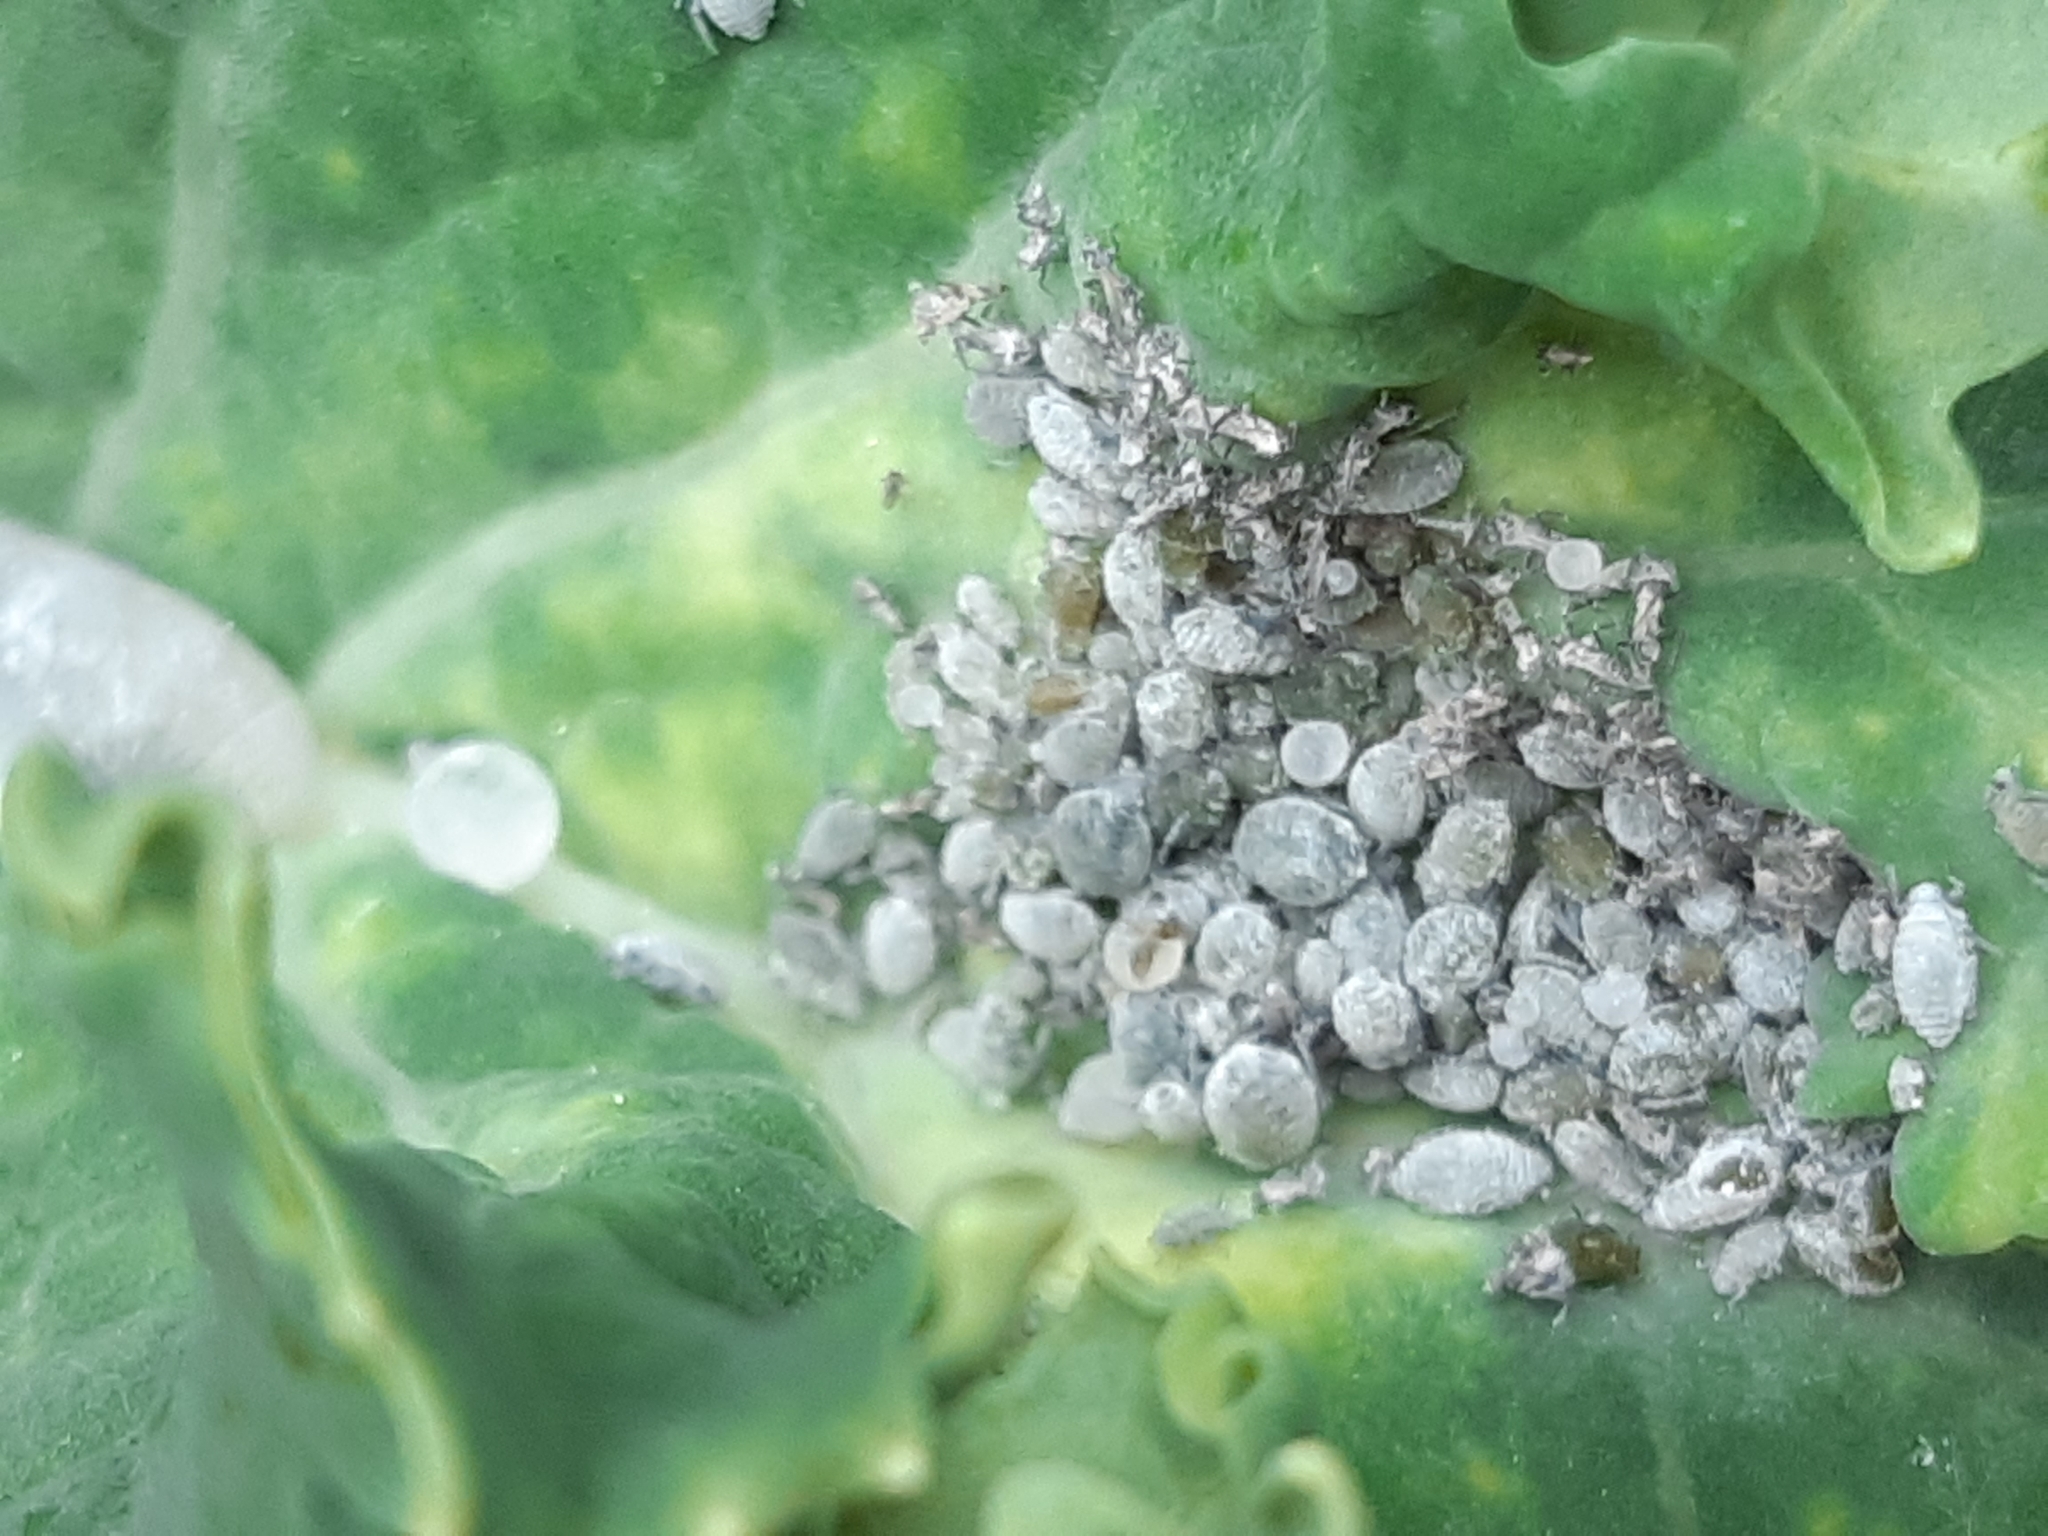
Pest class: cabbage_aphid